Neolithic circular enclosures in Central Europe

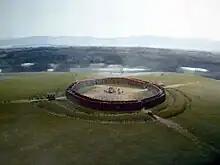
Reconstruction (model) of the Künzing-Unternberg rondel, Museum Quintana, Künzing, Lower Bavaria

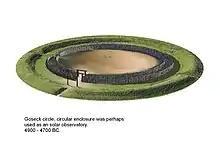
The Goseck circle, Germany

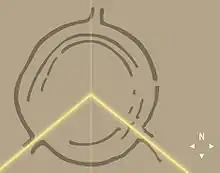
Sketch of the layout of the Goseck circle, with indication of the direction of sunrise and sunset on winter solstice

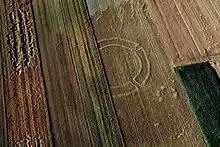
Aerial image of a Neolithic rondel enclosure from Drzemlikowice, SW Poland

Approximately 120–150 Neolithic earthworks enclosures are known in Central Europe.